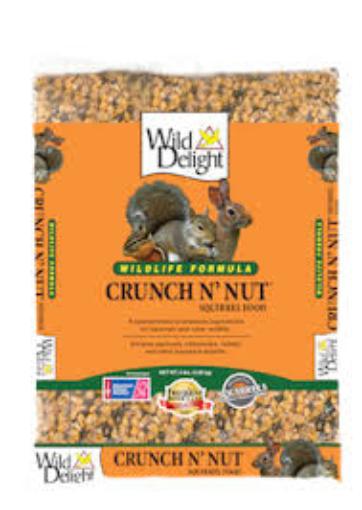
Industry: Leisure